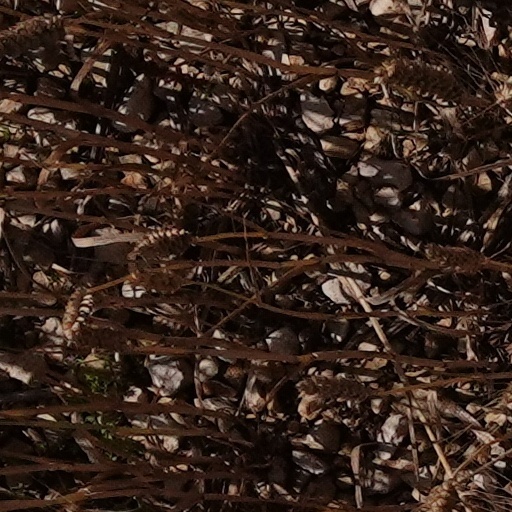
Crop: wheat